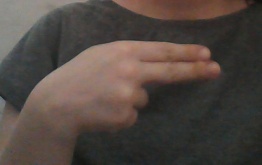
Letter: ain